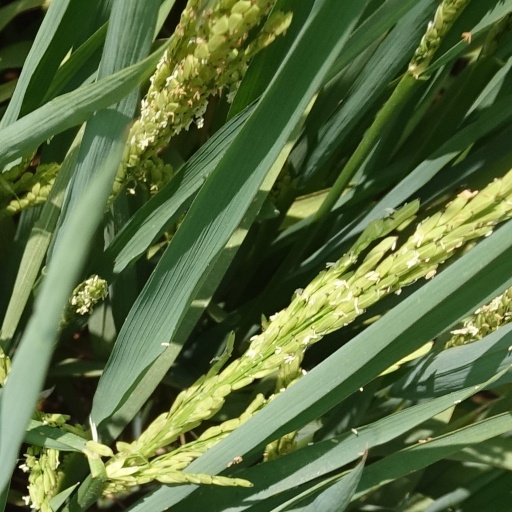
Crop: rice